2009 Budweiser Shootout

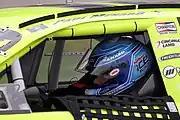
Paul Menard "(pictured in 2007)" picked the pole position for Yates Racing.

Paul Menard was traveling through the first curve during the second practice session when his right-rear tire deflated, leading him to spin sideways. Speed was close behind him, and despite slowing, he collided with Menard's right-front quarter panel. Both cars spun across the track, and stopped in the infield grass. Speed's vehicle had minor damage, but Menard's car was taken to the garage area. Menard was transported and released from the infield care center for treatment. Soon after, Sorenson collided with Kyle Busch's vehicle's right-rear corner with the front of his car, and his teammate Kahne suffered damage to his car's right-hand part after striking a barrier beside the track at the first turn. Jeff Burton's engine failed on the third lap of his second practice session, and his team changed engines. Edwards swerved to avoid hitting debris that detached from David Reutimann's car at high speed.